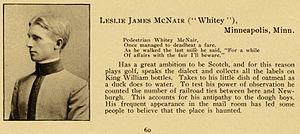
Lesley James McNair est un officier supérieur de l'United States Army qui sert notamment pendant la Première Guerre mondiale et la Seconde Guerre mondiale. Il atteint le grade de lieutenant-général durant sa carrière. Il est tué au combat pendant la Seconde Guerre mondiale et il est élevé à titre posthume au grade de général.